Son Myung-soon

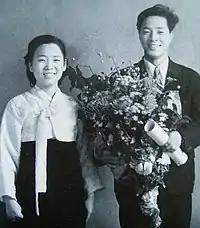
Son in 1950

Son and Kim Young-sam had five children: three daughters (Kim Hye-young, Kim Hye-jeong, Kim Hye-suk) and two sons (Kim Hyun-cheol, Euncheol Kim). Kim Hyun-cheol currently serves as Executive Director of Kim Young-sam Democratic Center.